Aspasia

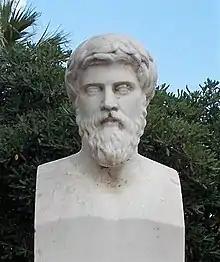
Bust of Plutarch, the main ancient source for the life of Aspasia

Aspasia was an important figure in the history of fifth-century Athens, and is one of the women from the Greco-Roman world with the most substantial biographical traditions. The earliest literary sources to mention Aspasia, written during her lifetime, are from Athenian comedy, and in the fourth century BC she appears in Socratic dialogues. After the fourth century, she appears only in brief mentions of complete texts, or in fragments whose full context is now lost, until the second century AD, when Plutarch wrote his "Life of Pericles", the longest and most complete ancient biographical treatment of Aspasia. Modern biographies of Aspasia are dependent on Plutarch, despite his writing nearly seven centuries after her death.